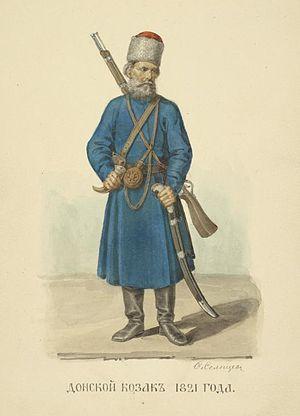
Les cosaques du Don sont une cosaquerie installée dans la région du fleuve Don dans le sud de la Russie.